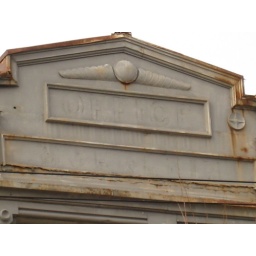
Barely visible signs over the Christian Moerlein office building in OTR